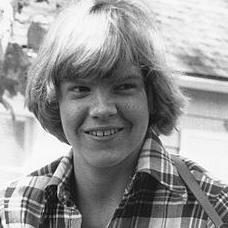
Age: 14